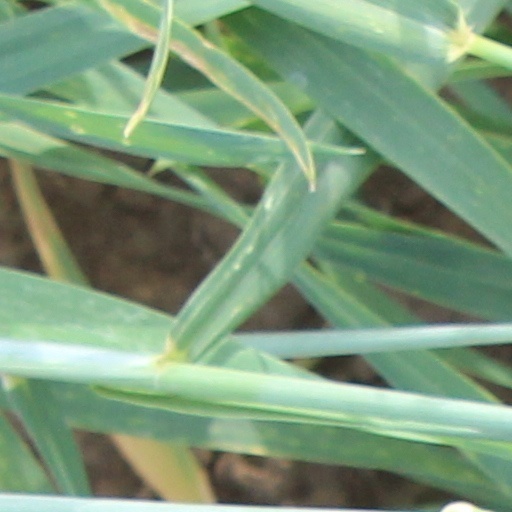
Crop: wheat